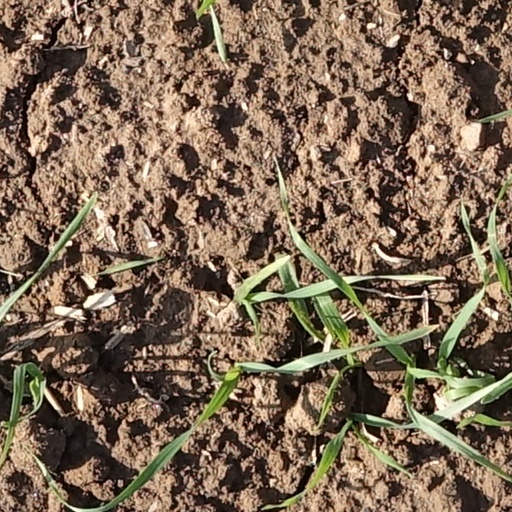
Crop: wheat